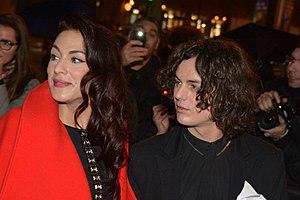
Haylen et Côme à la cérémonie des Globes de cristal
Le Rouge et le Noir est un opéra-rock produit par Albert Cohen et mis en scène par François Chouquet et Laurent Seroussi adaptée du roman éponyme de Stendhal.